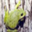
Label: frog